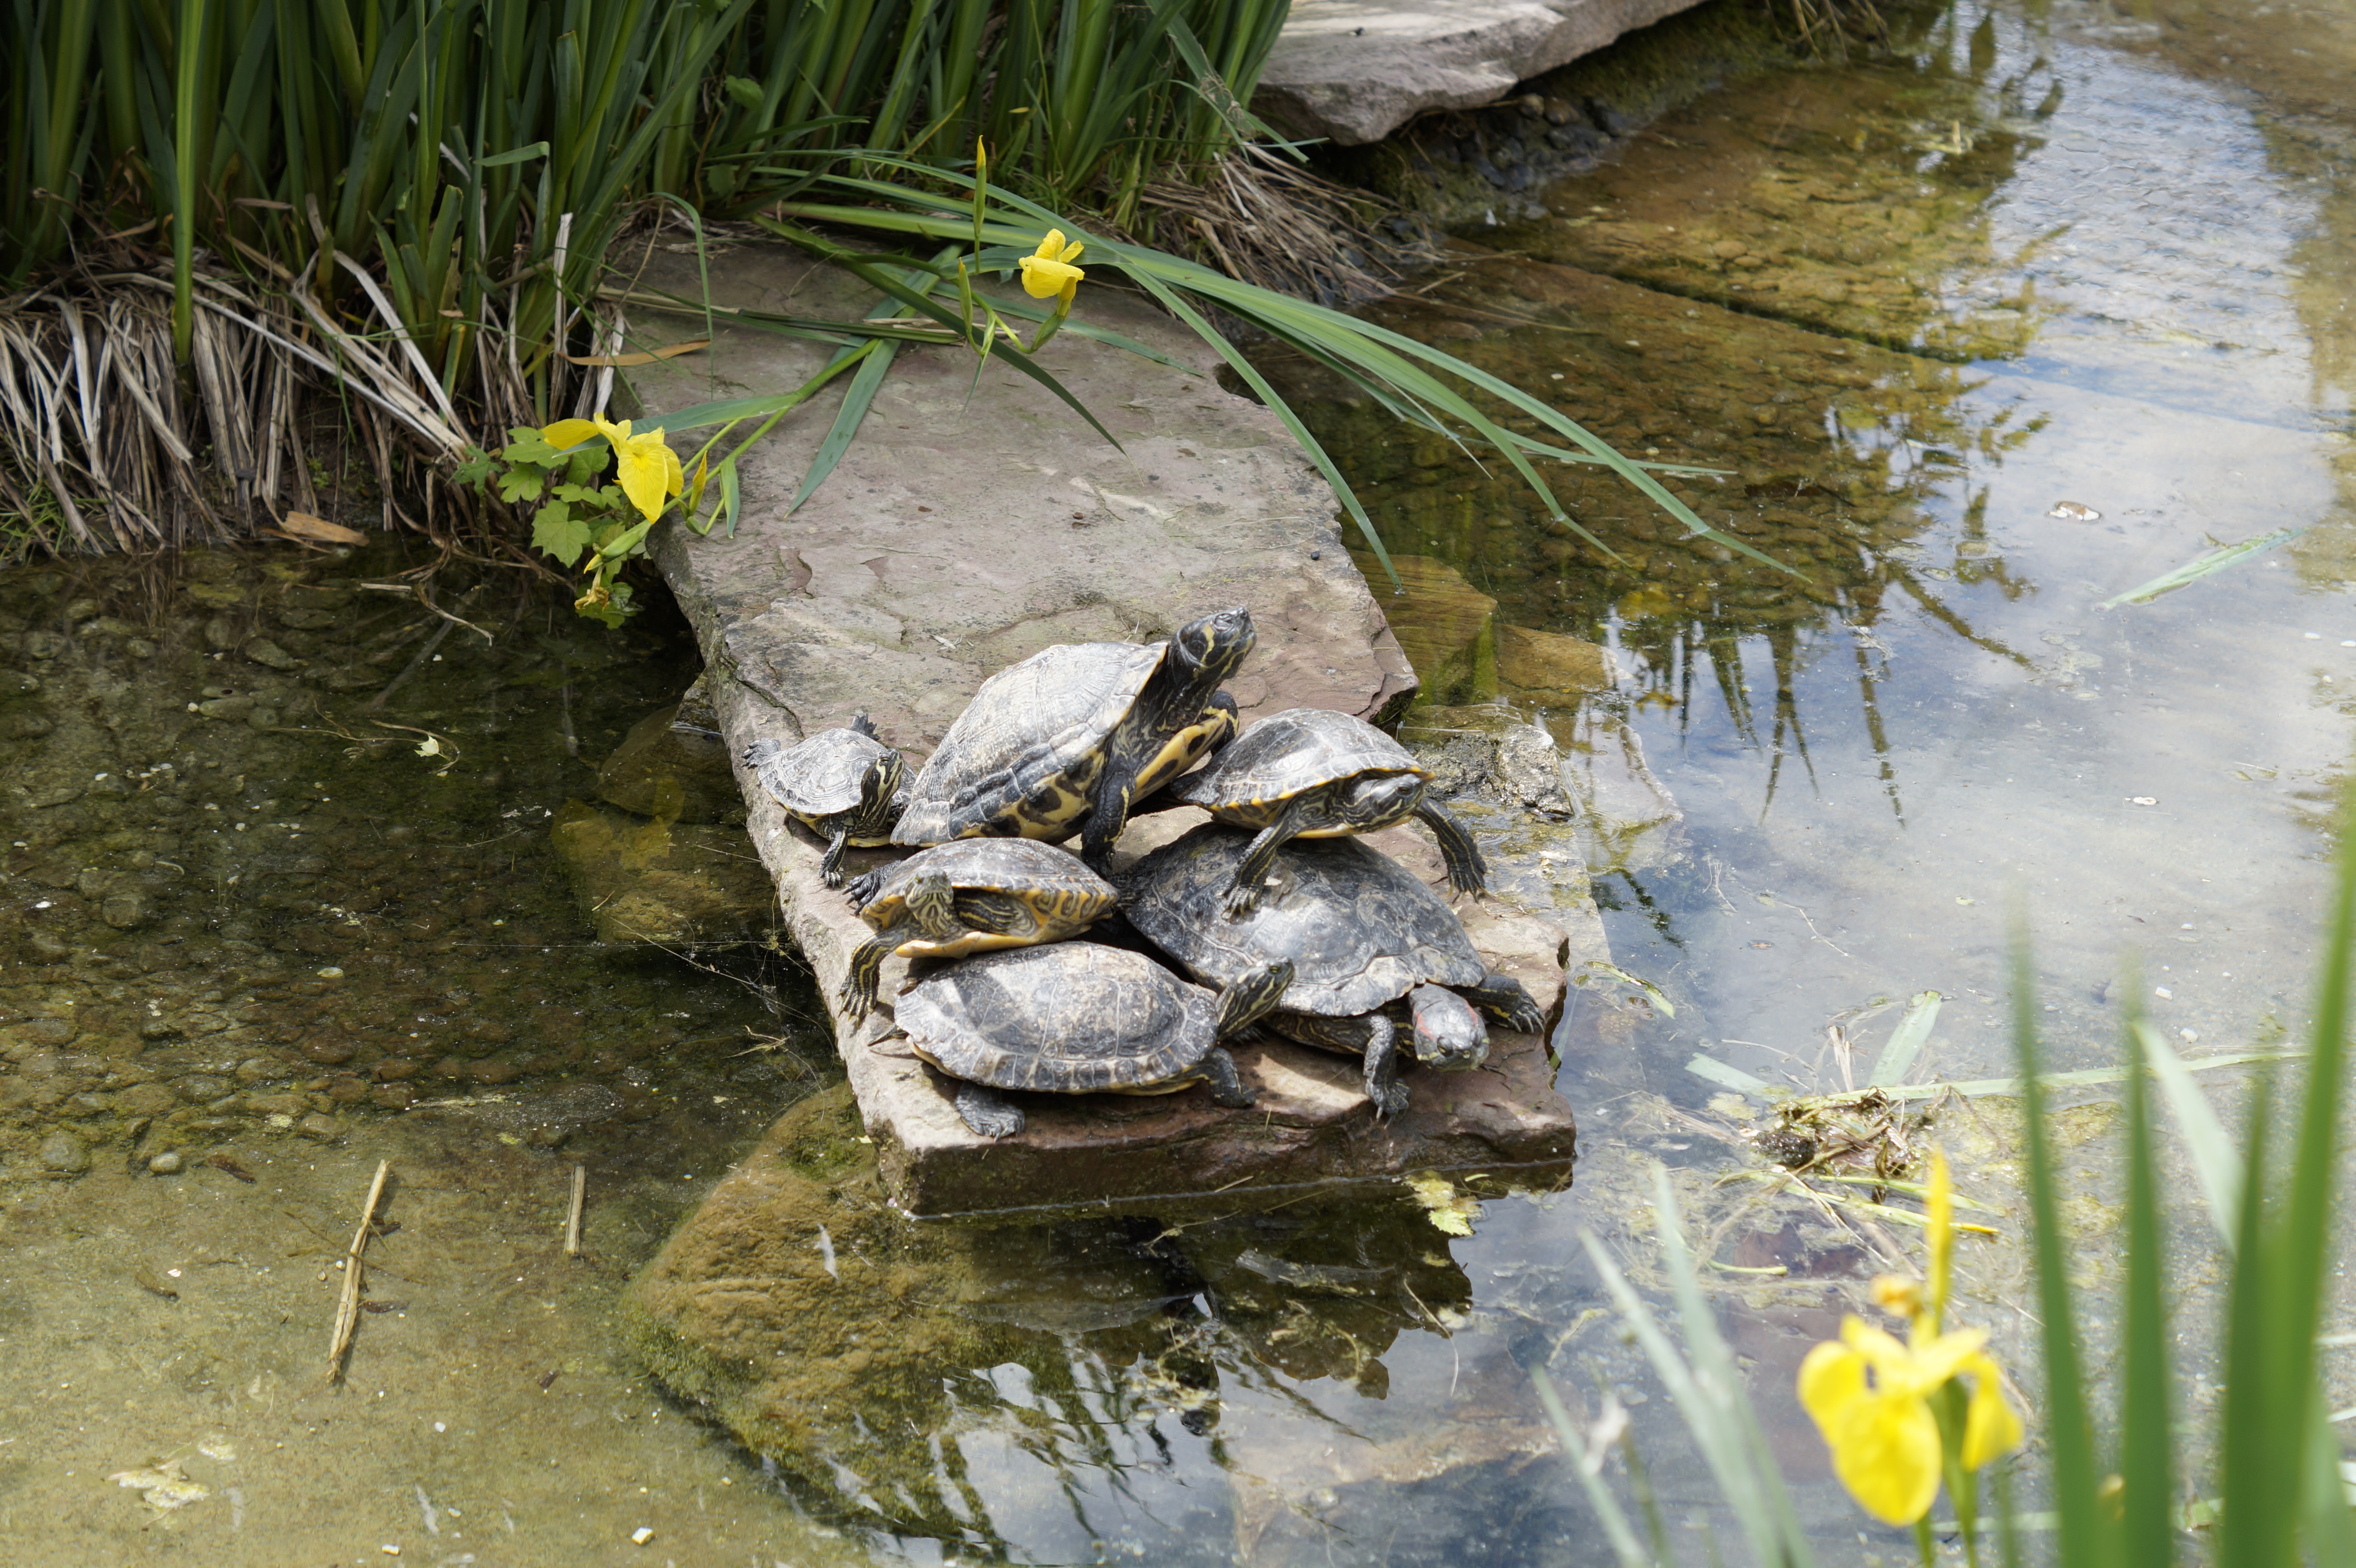
water, lake, animal, pond, wildlife, stream, zoo, portrait, rest, reptile, fauna, alligator, face, drawing, creature, turtles, water feature, panzer, bask, tortoise shell, armored, at the pond, on the water, crocodilia, fish pond, on the shore